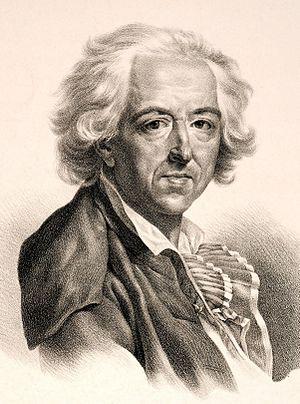
L'opéra-comique est un genre d'opéra où les scènes chantées alternent avec des dialogues parlés. Il dérive de la comédie-ballet, avec de nombreux emprunts au répertoire des airs sérieux et à boire. Un opéra-comique n'est pas nécessairement comique, ni conclu par un dénouement heureux. Ce genre apparaît au XVIIIᵉ siècle et aborde aussi bien des sujets fictifs, empreints de merveilleux, que des sujets historiques. Il n'hésite pas, surtout dans la seconde moitié du XVIIIᵉ siècle, à traiter de sujets de la vie quotidienne et à faire référence à l’actualité.